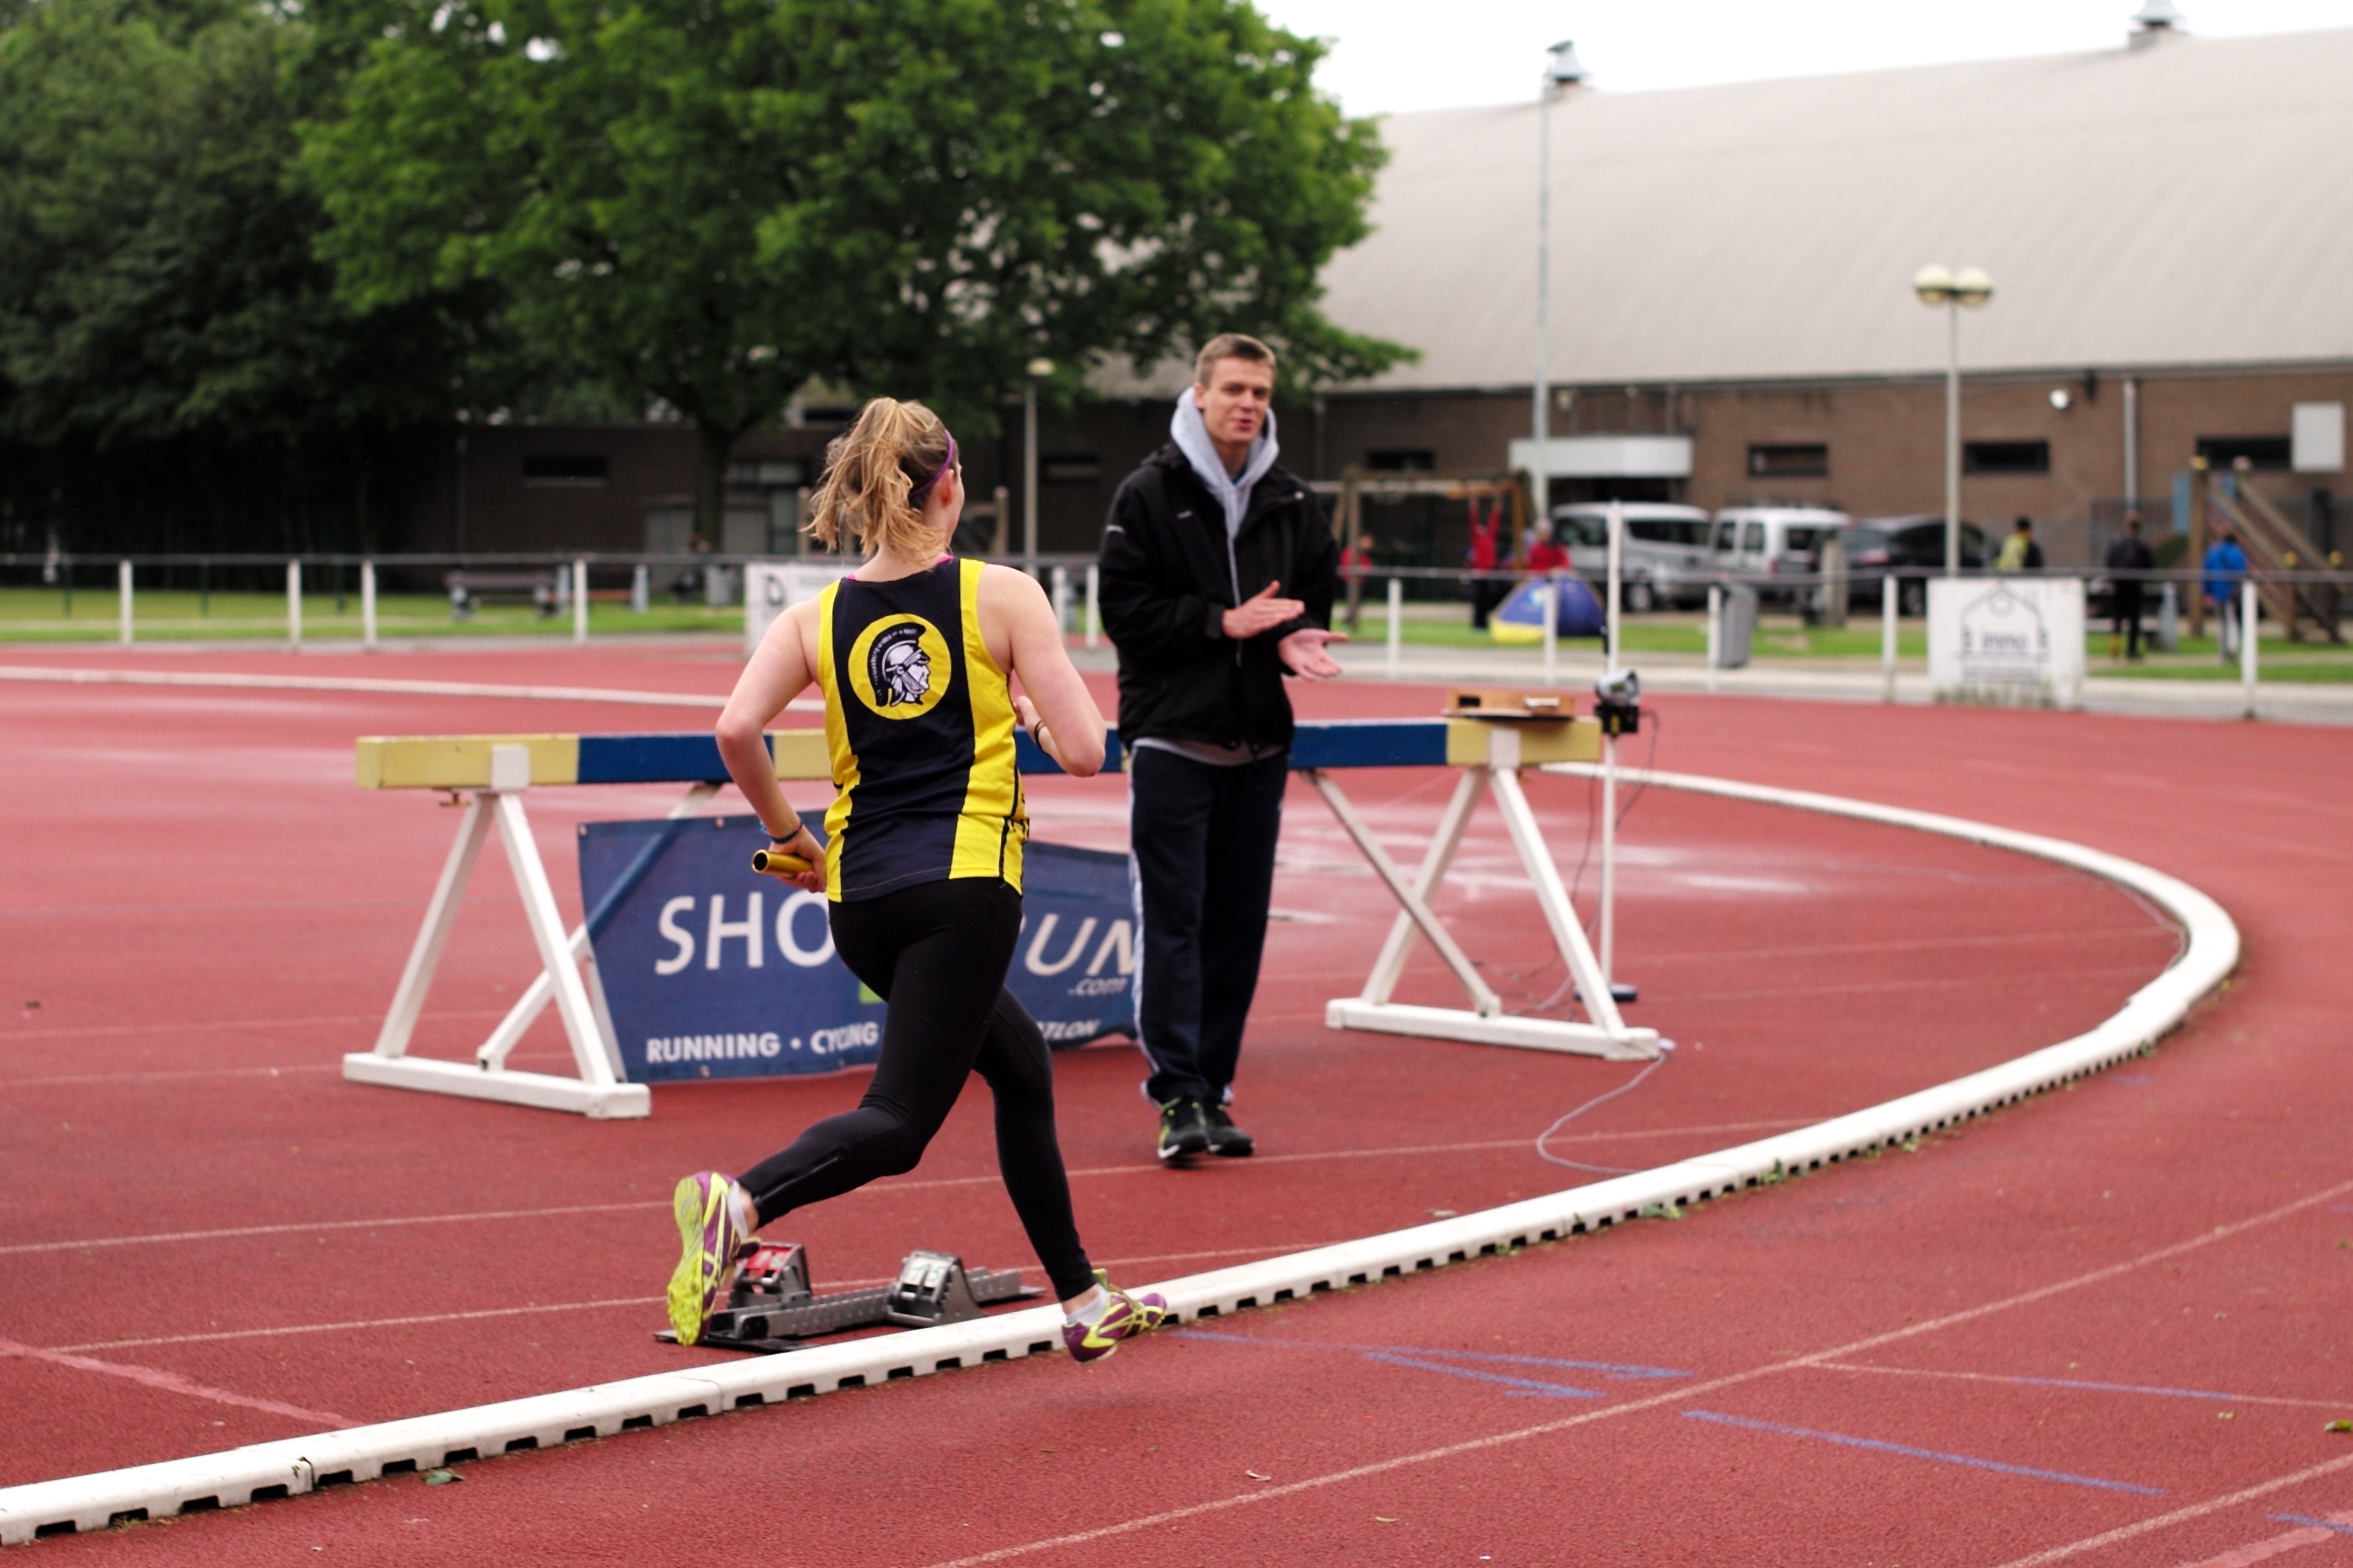
girl, track, sport, boy, running, run, runner, competition, sports, highschool, athletics, meet, sprint, trackfield, physical exercise, human action, track and field athletics, middle distance running, 800 metres, 4 100 metres relay